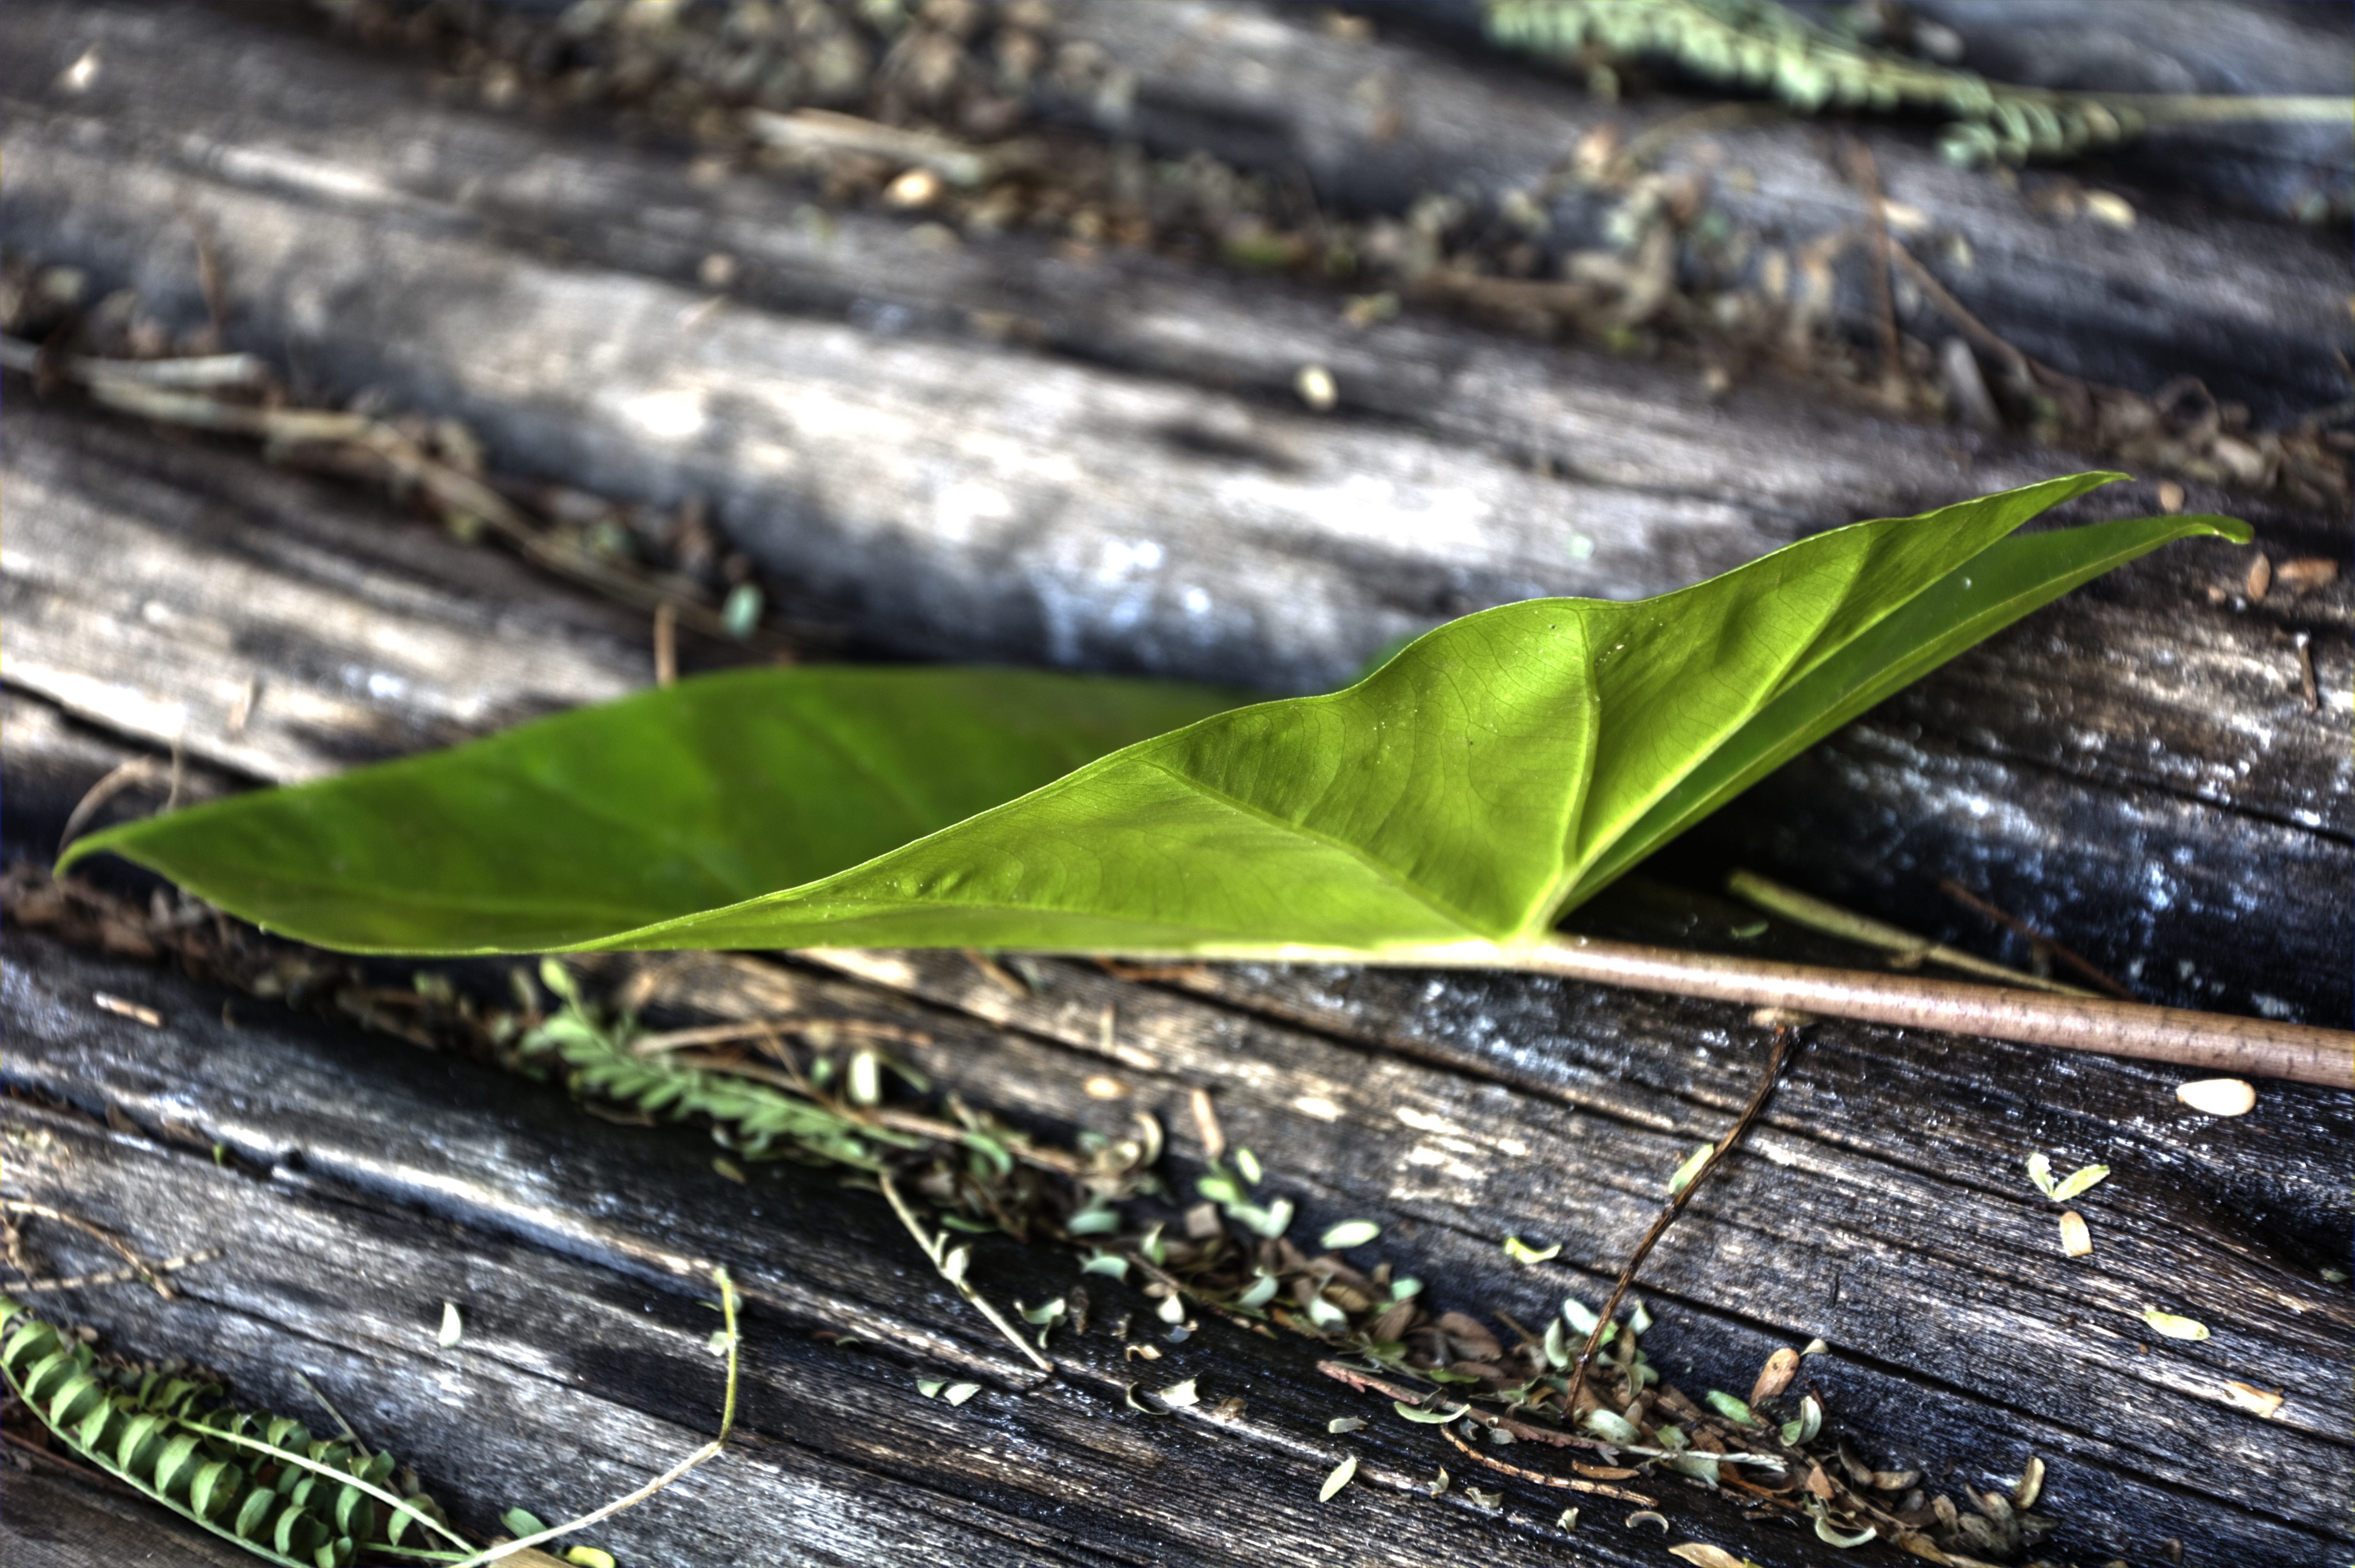
tree, nature, plant, leaf, flower, green, produce, insect, soil, botany, garden, flora, fauna, close up, lines, macro photography, plant stem